Ace Cafe

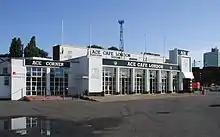
The Ace Cafe in 2004

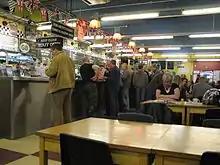
Interior of the cafe in 2008

The Ace Cafe opened in 1938 to accommodate traffic on the then-new North Circular Road. It was built on an area between the Grand Union Canal and Stonebridge Park Depot. The cafe was rebuilt in 1949, after an air raid on the nearby Willesden railway marshalling yards caused damage during World War II. Events in the postwar environment made the Ace a success – the emergence of the teenager motorcyclists, and an increase in traffic. As the cafe was open 24 hours a day, young people started to meet at the cafe to socialise with their motorcycles, and listen to rock'n'roll on juke boxes. Several bands and motorcycle enthusiast groups were formed at the Ace Cafe. During its popular heyday in the 1950s and 1960s, it would attract large groups of Rockers in the evening and at weekends. Biker Reverend Bill Shergold would visit cafe and invite young people to join his 59 Club, a motorcycle group that promoted positive values to young people.